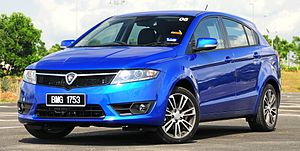
Malaysia / Økonomi
Proton er det eneste egendesignede bilmærke, som bliver produceret i Sydøstasien.